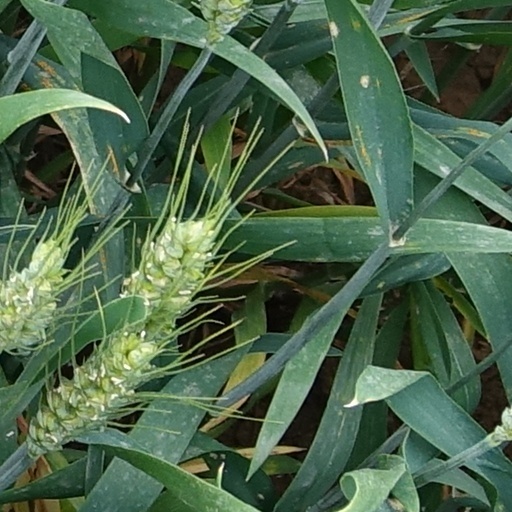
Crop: wheat